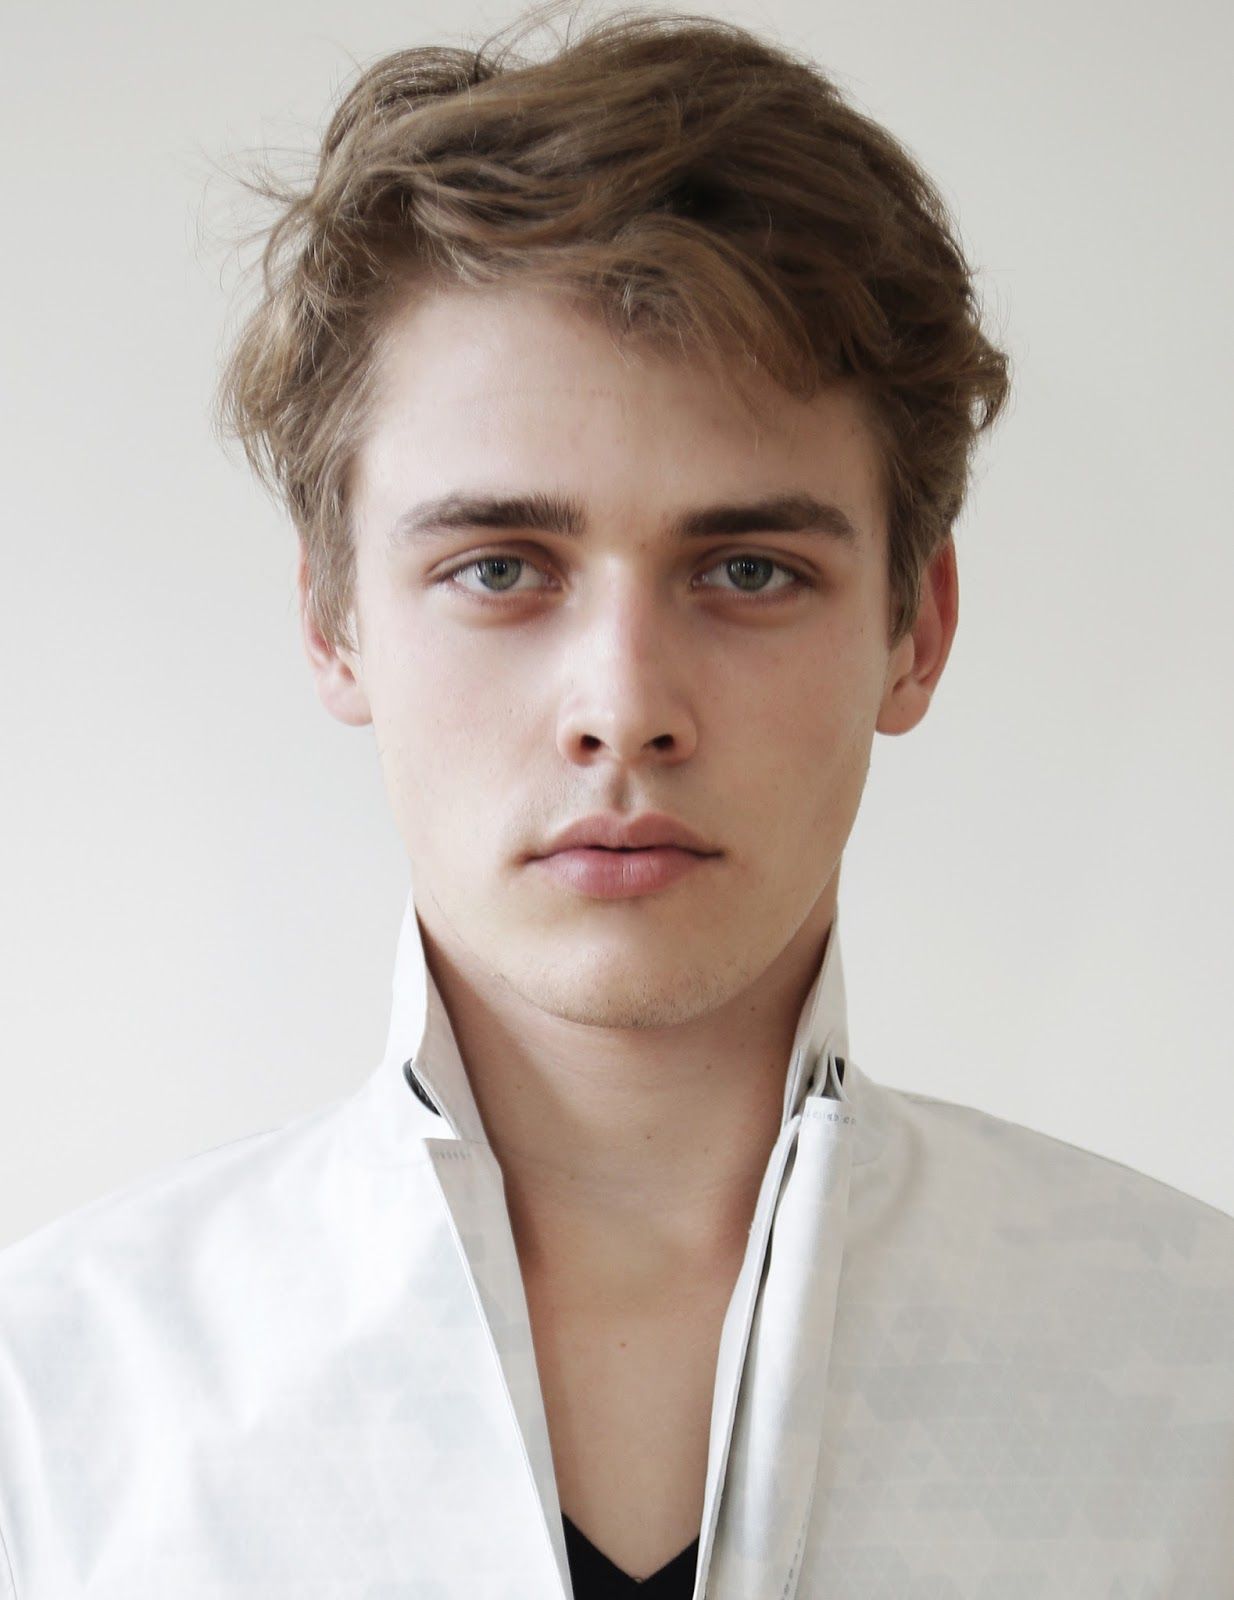
Label: Colored